Answer in natural language. Which point is closer to the camera taking this photo, point A  or point B? Choose between the following options: A or B
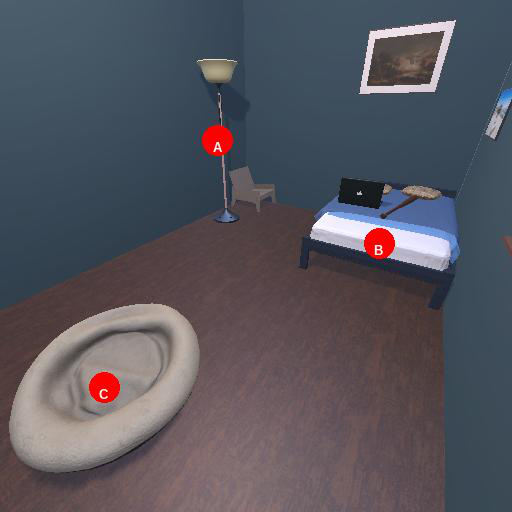
<answer>B</answer>